Nature Church

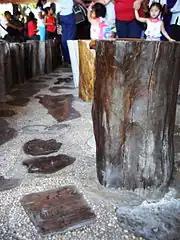
Kneeling area

Beams and pillar are made out of 50-year-old mango trees. Six concrete posts provide additional strength. The flooring is composed of patchwork of stones and wooden slabs with pebble washout.